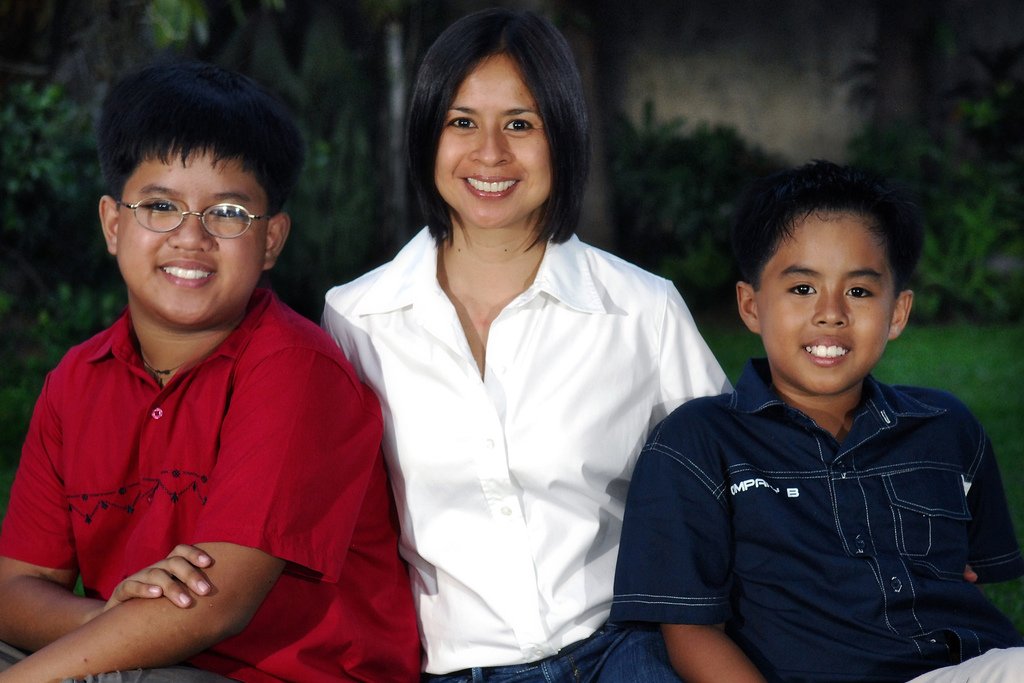
Label: not_food